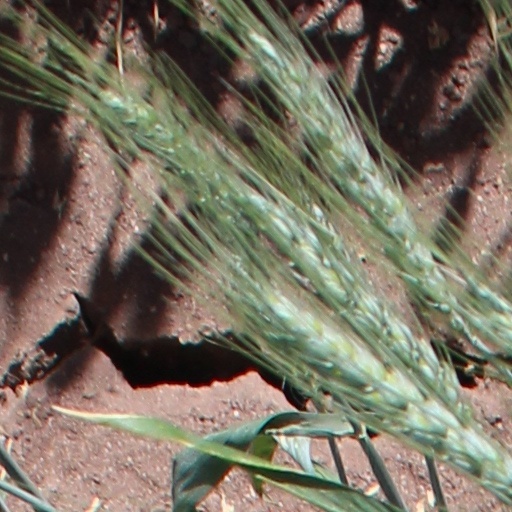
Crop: wheat